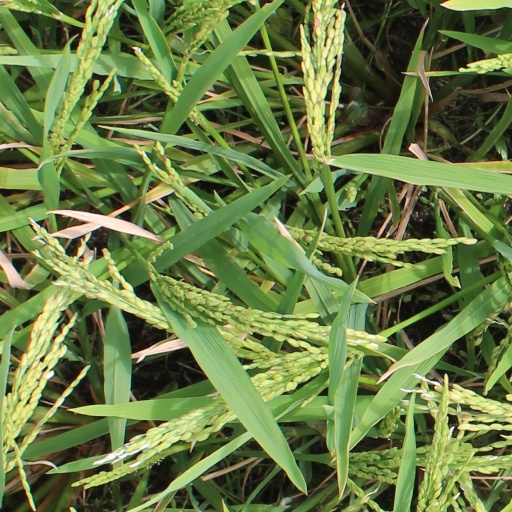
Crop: rice